Hennedub

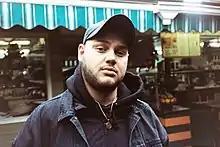
Hennedub in L.A.

Henrik Bryld Wolsing, better known as Hennedub, is a Danish music producer. Hennedub is best known for his work with Gilli, Kesi, and Lukas Graham, and also releases music in his own name.